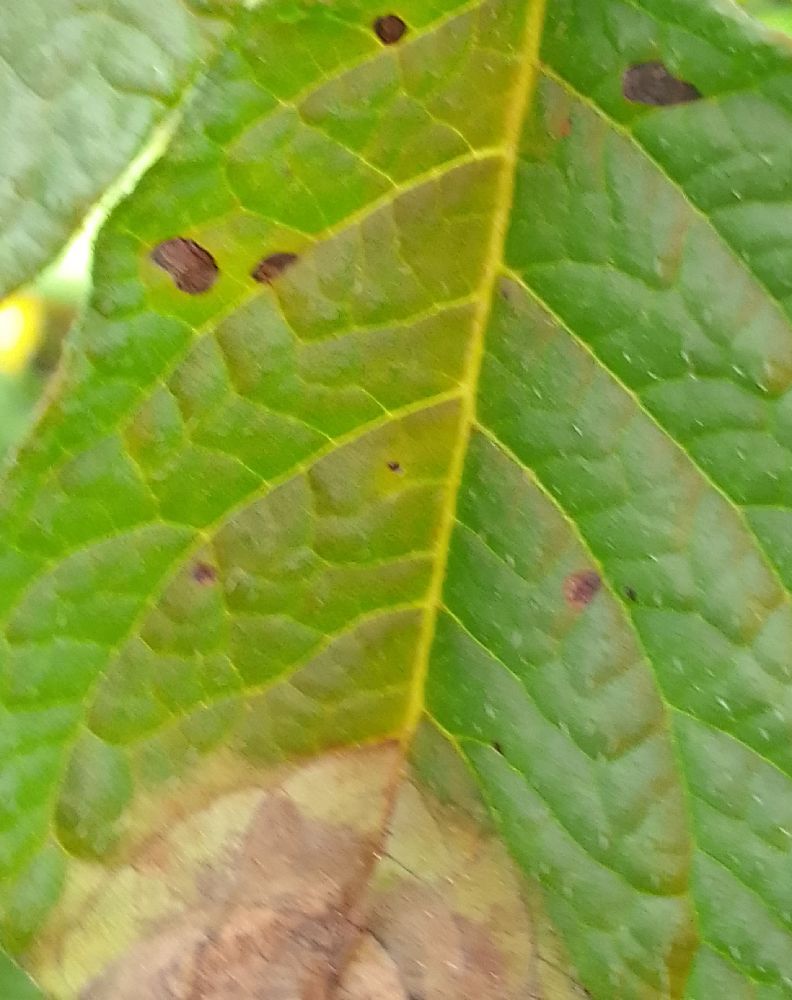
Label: Late blight